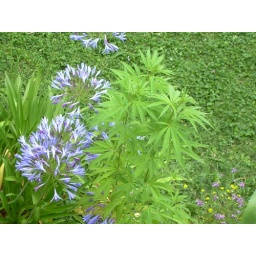
pretty flower and hemp plant at a farm house in Switzerland